Polish 113th Fighter Escadrille

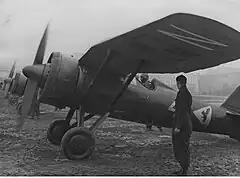
PZL P.11a from the 113th Escadrille before the war (note the unit's badge)

On 1 September 1939 the escadrille had 10 planes: five PZL P.11c and five PZL P.11a. The commanding officer was pil. Wieńczysław Barański and his deputy was ppor. pil. Włodzimierz Klawe.